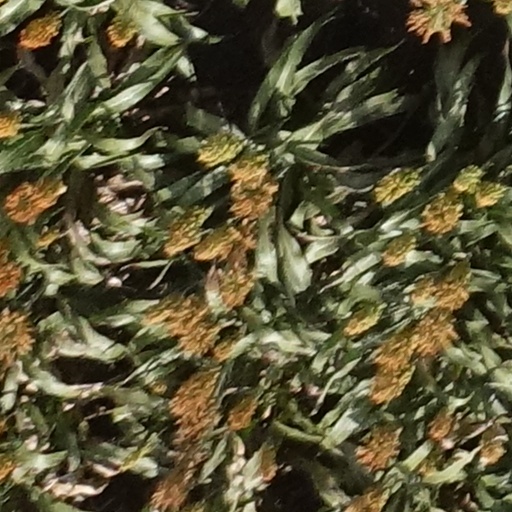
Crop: sorghum